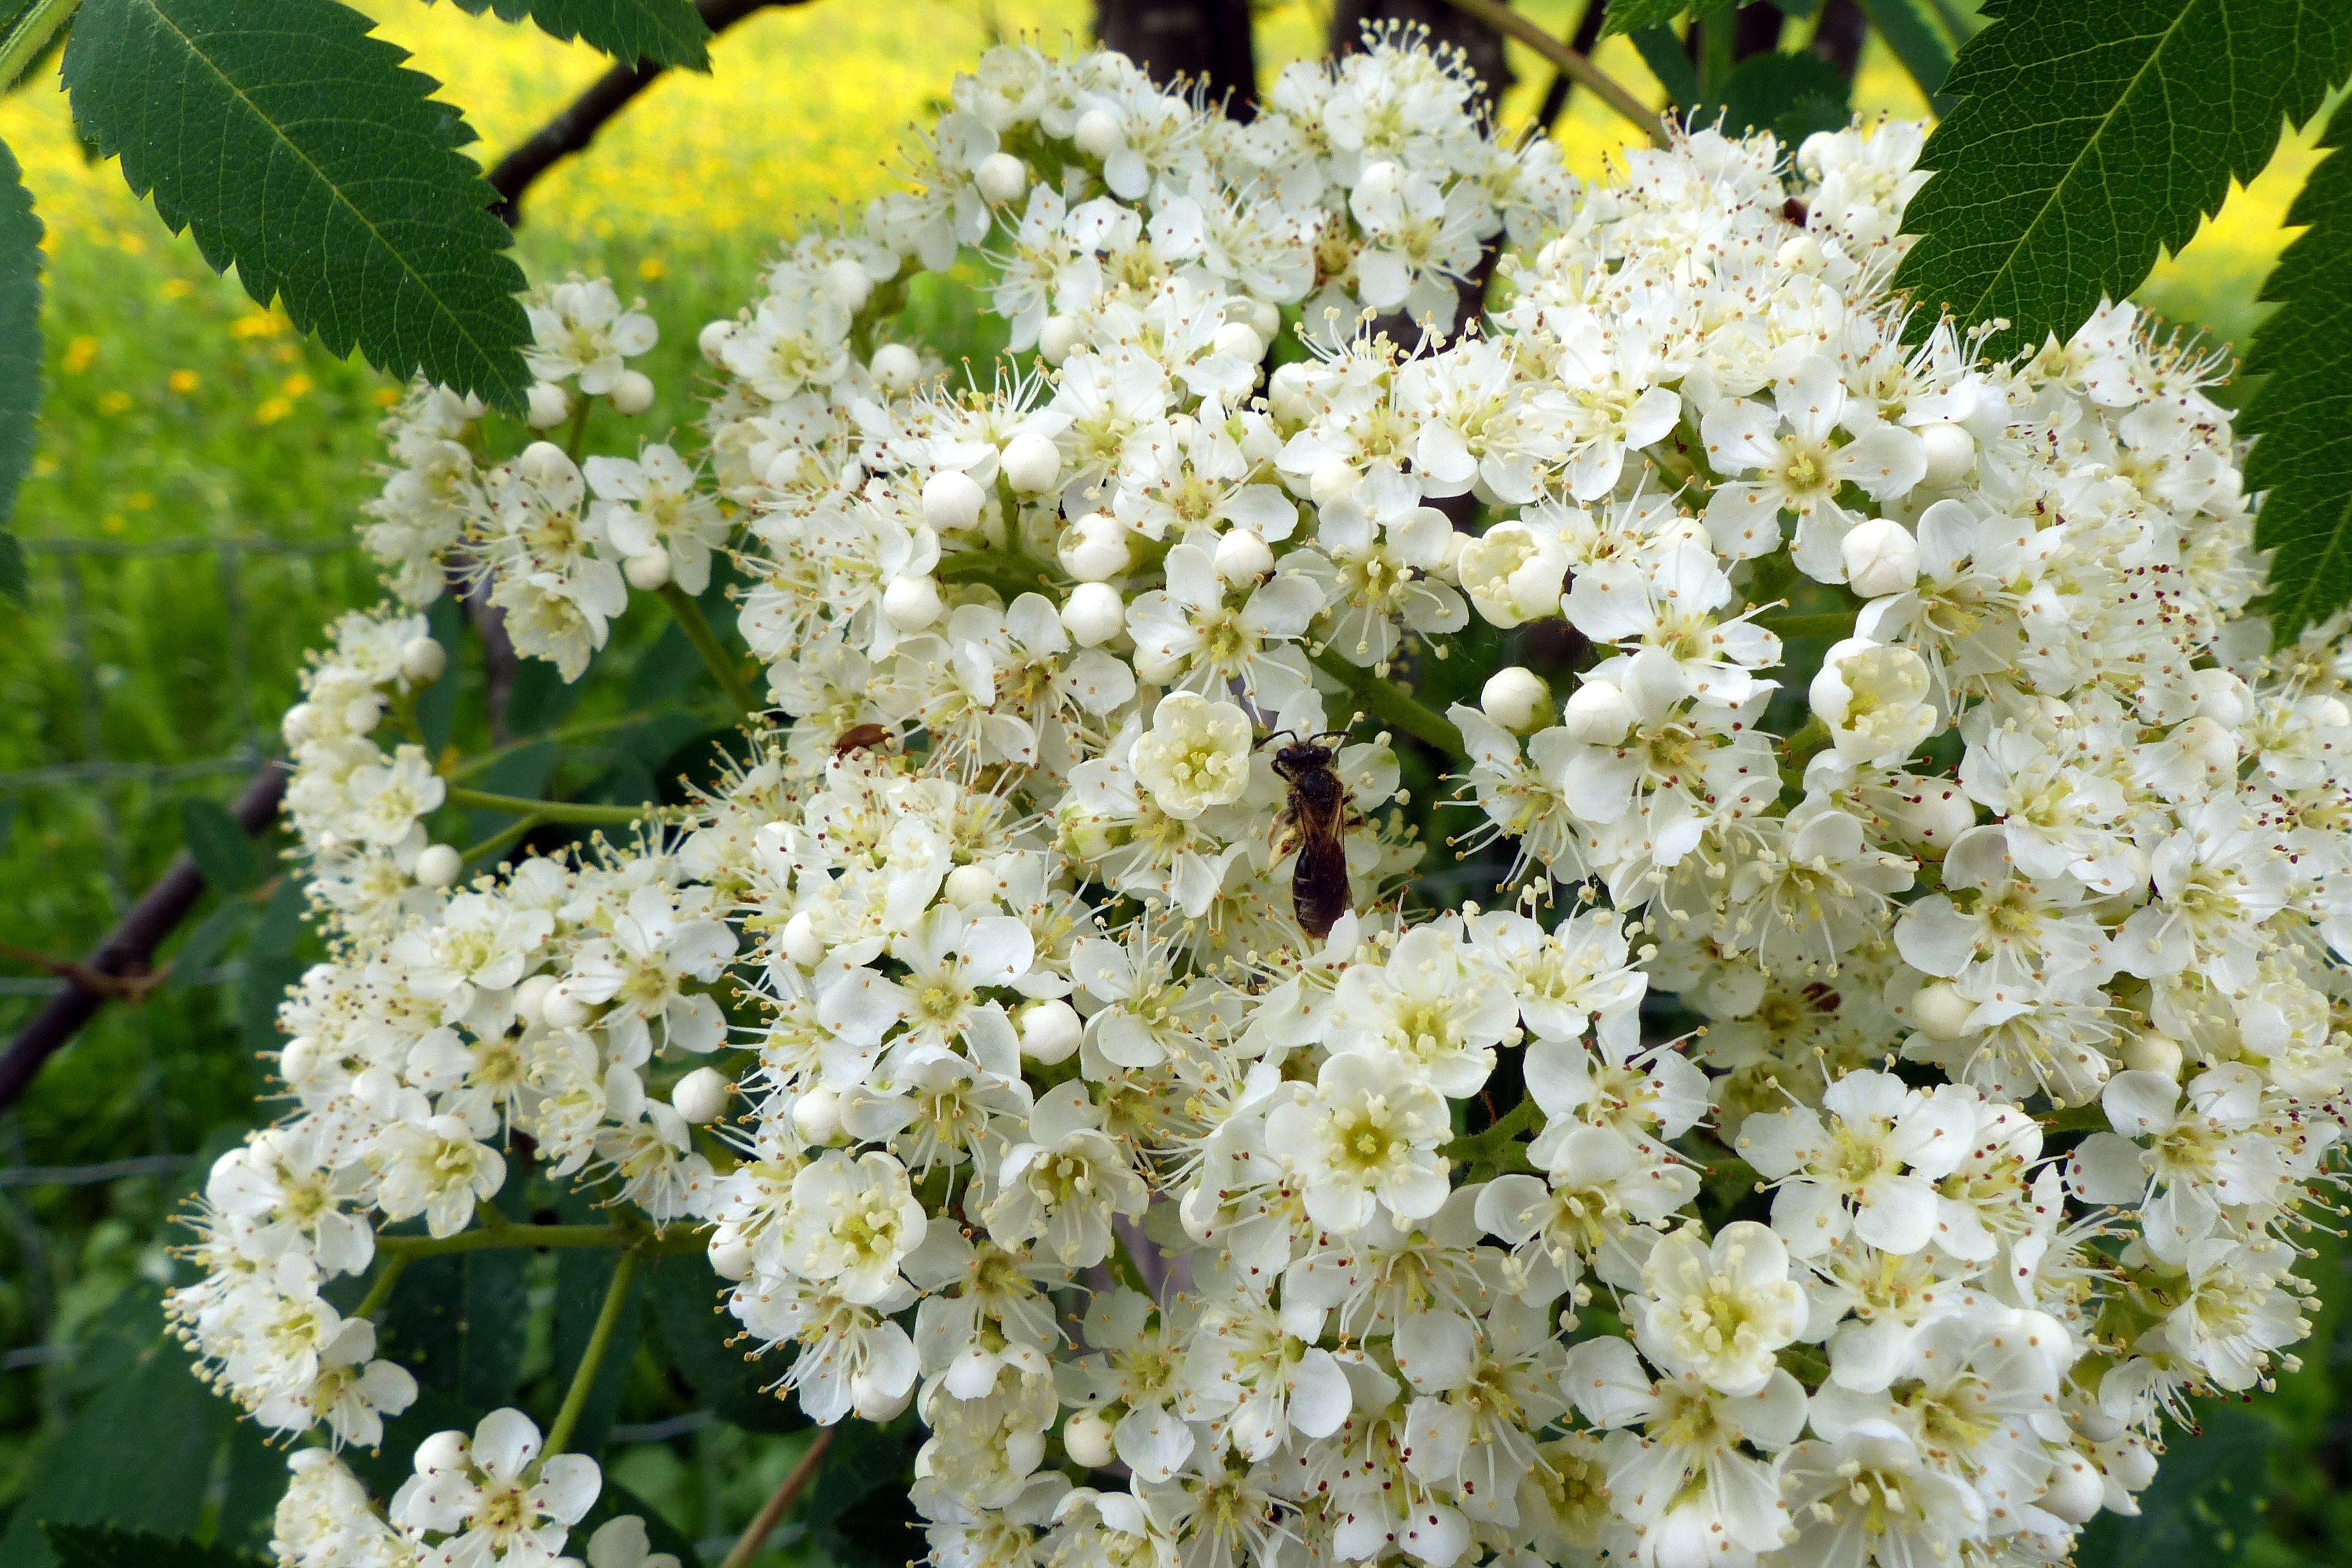
nature, branch, blossom, plant, white, flower, bloom, food, produce, leaves, shrub, bee, viburnum, rowan, stamens, flowering plant, umbel, land plant, moschatel family